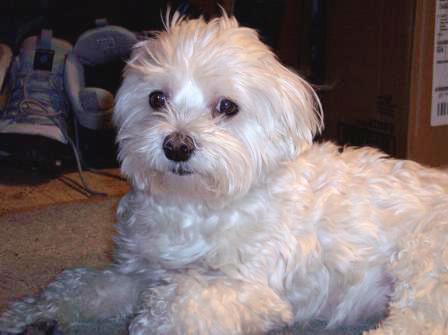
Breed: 249-n000101-Maltese_dog